Question: Please indicate a possible affordance area of the sit_on_chair that can be used for sitting on
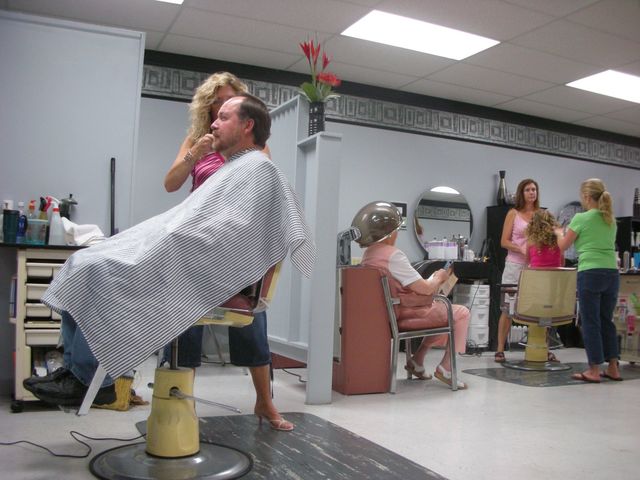
Answer: [131.5, 298, 263.5, 323]